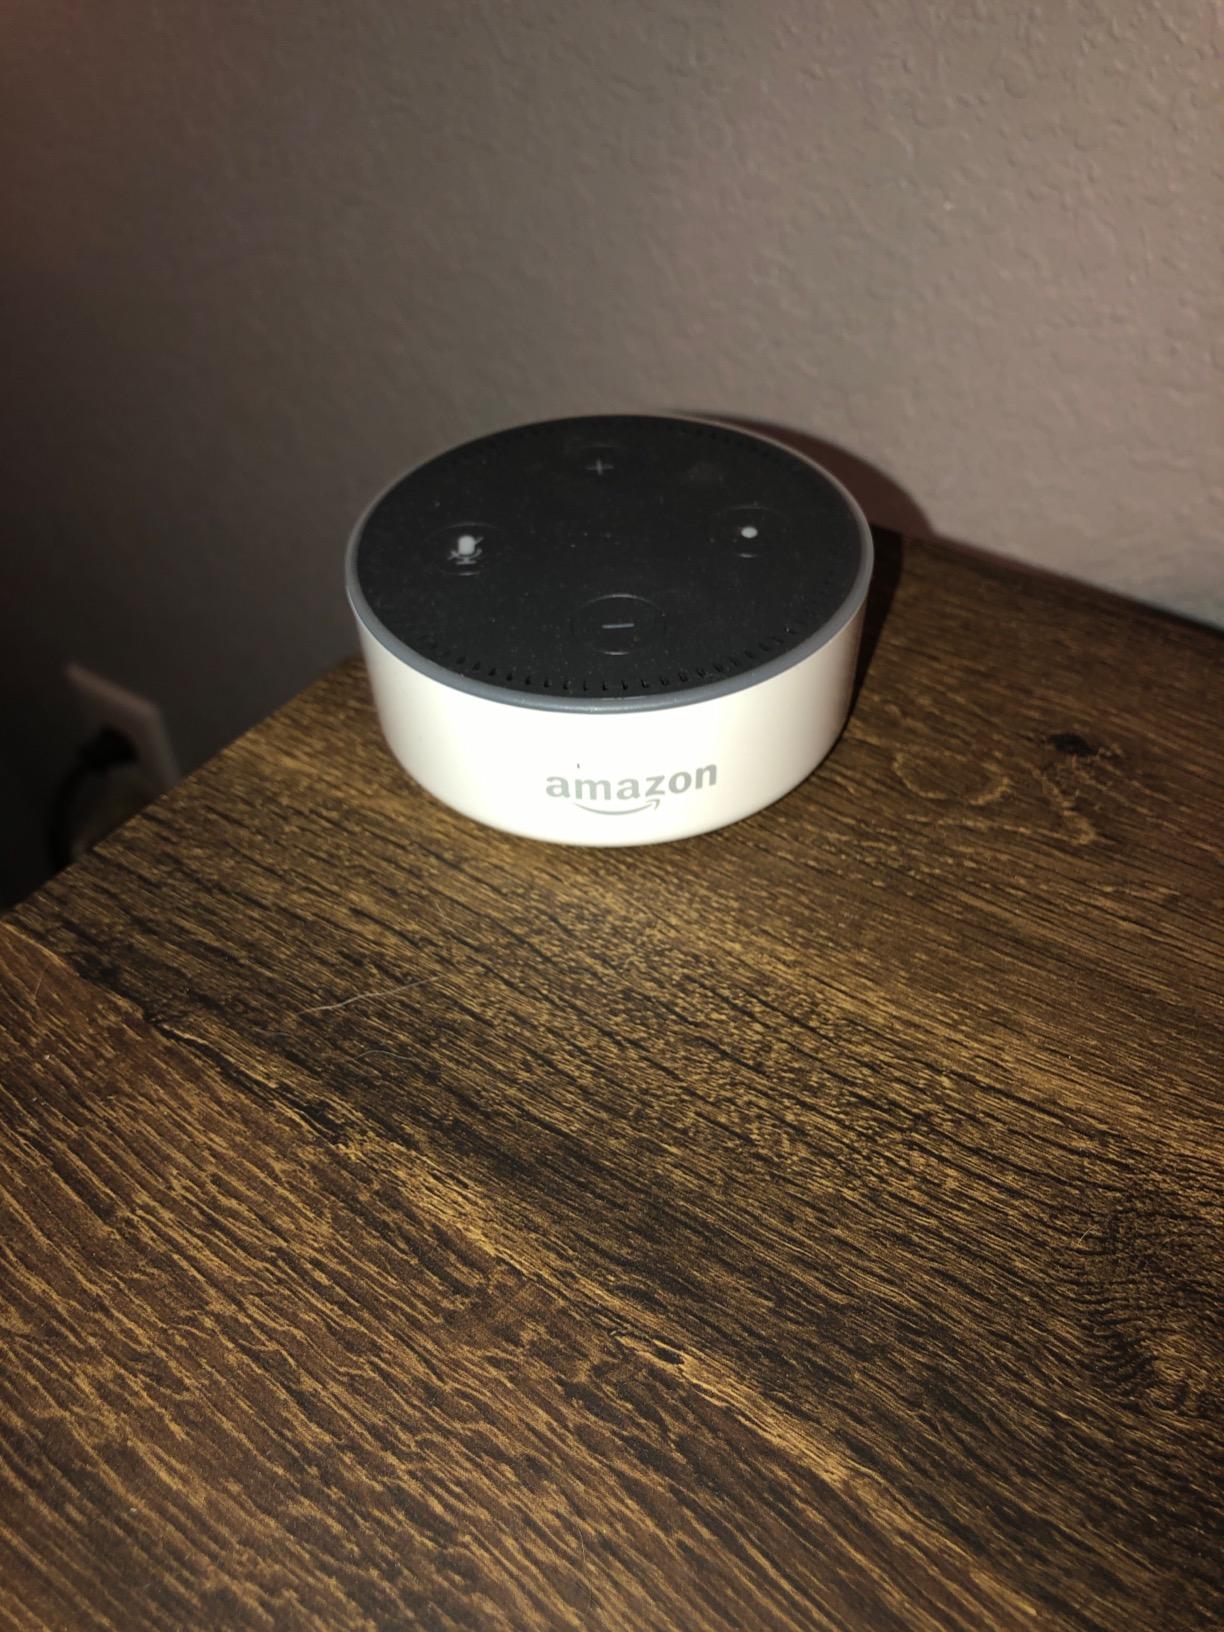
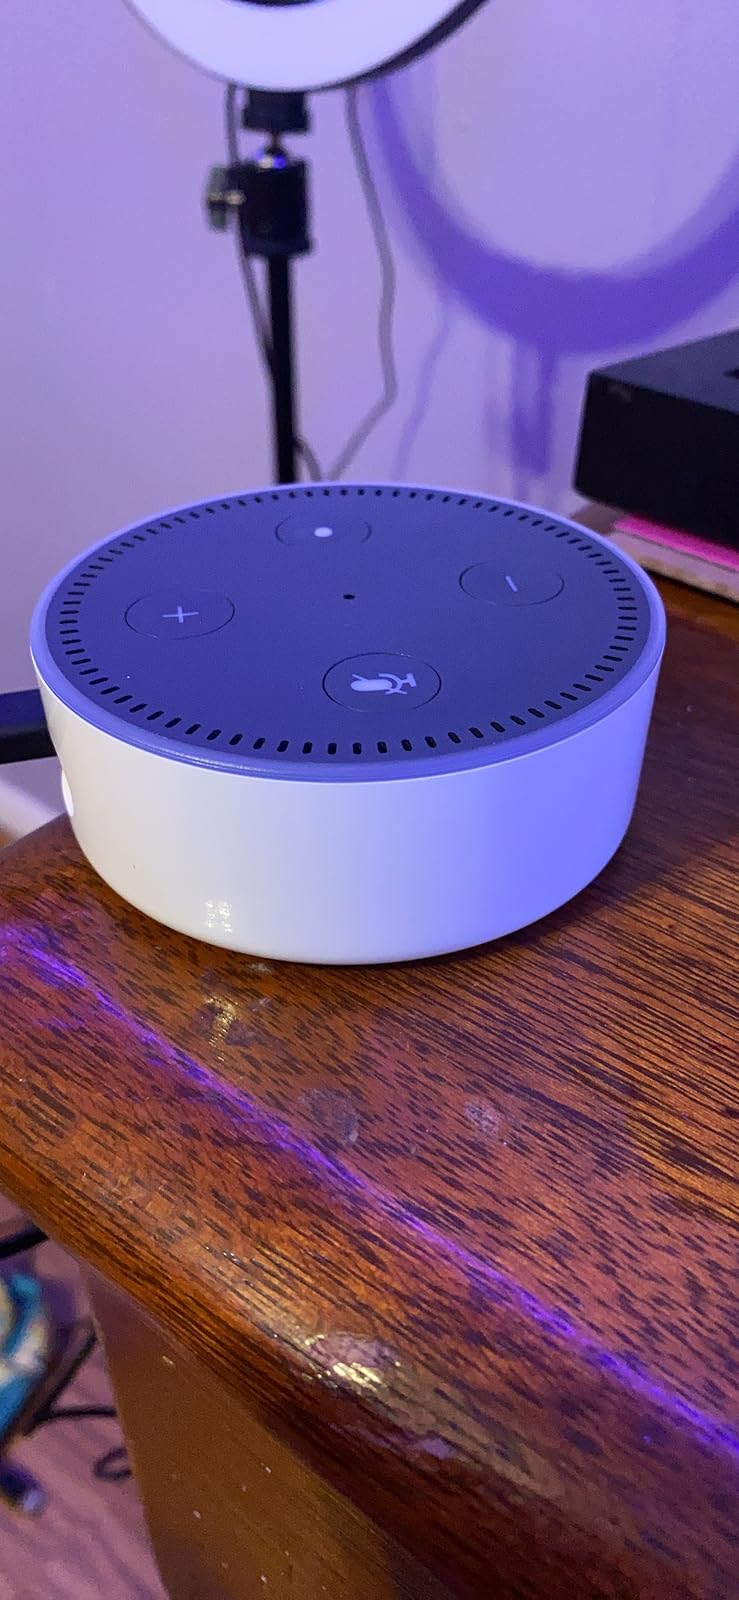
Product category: speaker
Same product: yes